Hongkongnalli Agent Amar

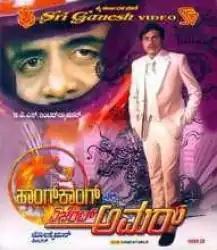

Hongkongnalli Agent Amar is a 1989 Indian Kannada film, directed by Joe Simon and produced by Santhosh Shindhe, G. Madangopal, S. Chakrapani and Peter J. Kamilose. The film stars Ambareesh and Ambika. The film has musical score by Peter J. Kamilose. This is Ambareesh's 100th movie.